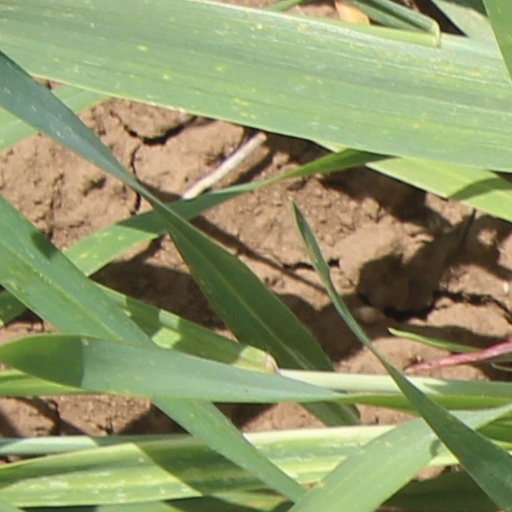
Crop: wheat